History of Australia

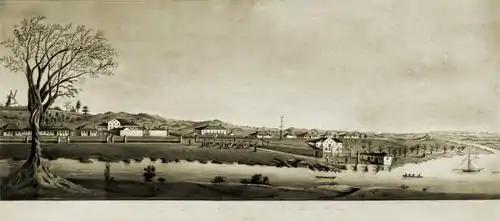
Brisbane (Moreton Bay Settlement), 1835; watercolour by H. Bowerman

In 1826, the governor of New South Wales, Ralph Darling, sent a military garrison to King George Sound to deter the French from establishing a settlement in New Holland. In 1827, the head of the expedition, Major Edmund Lockyer, formally annexed the western portion of the continent not already claimed by Britain as a British colony. In 1829, the Swan River colony was established at the sites of modern Fremantle and Perth, becoming the first convict-free and privatised colony in Australia. However, by 1850 there were a little more than 5,000 settlers. The colony accepted convicts from that year because of the acute shortage of labour.